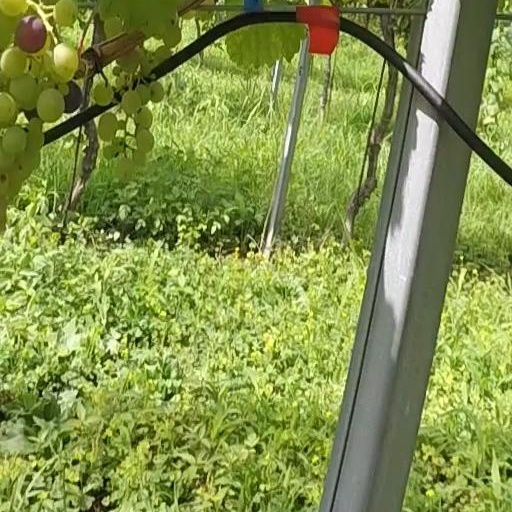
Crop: grape